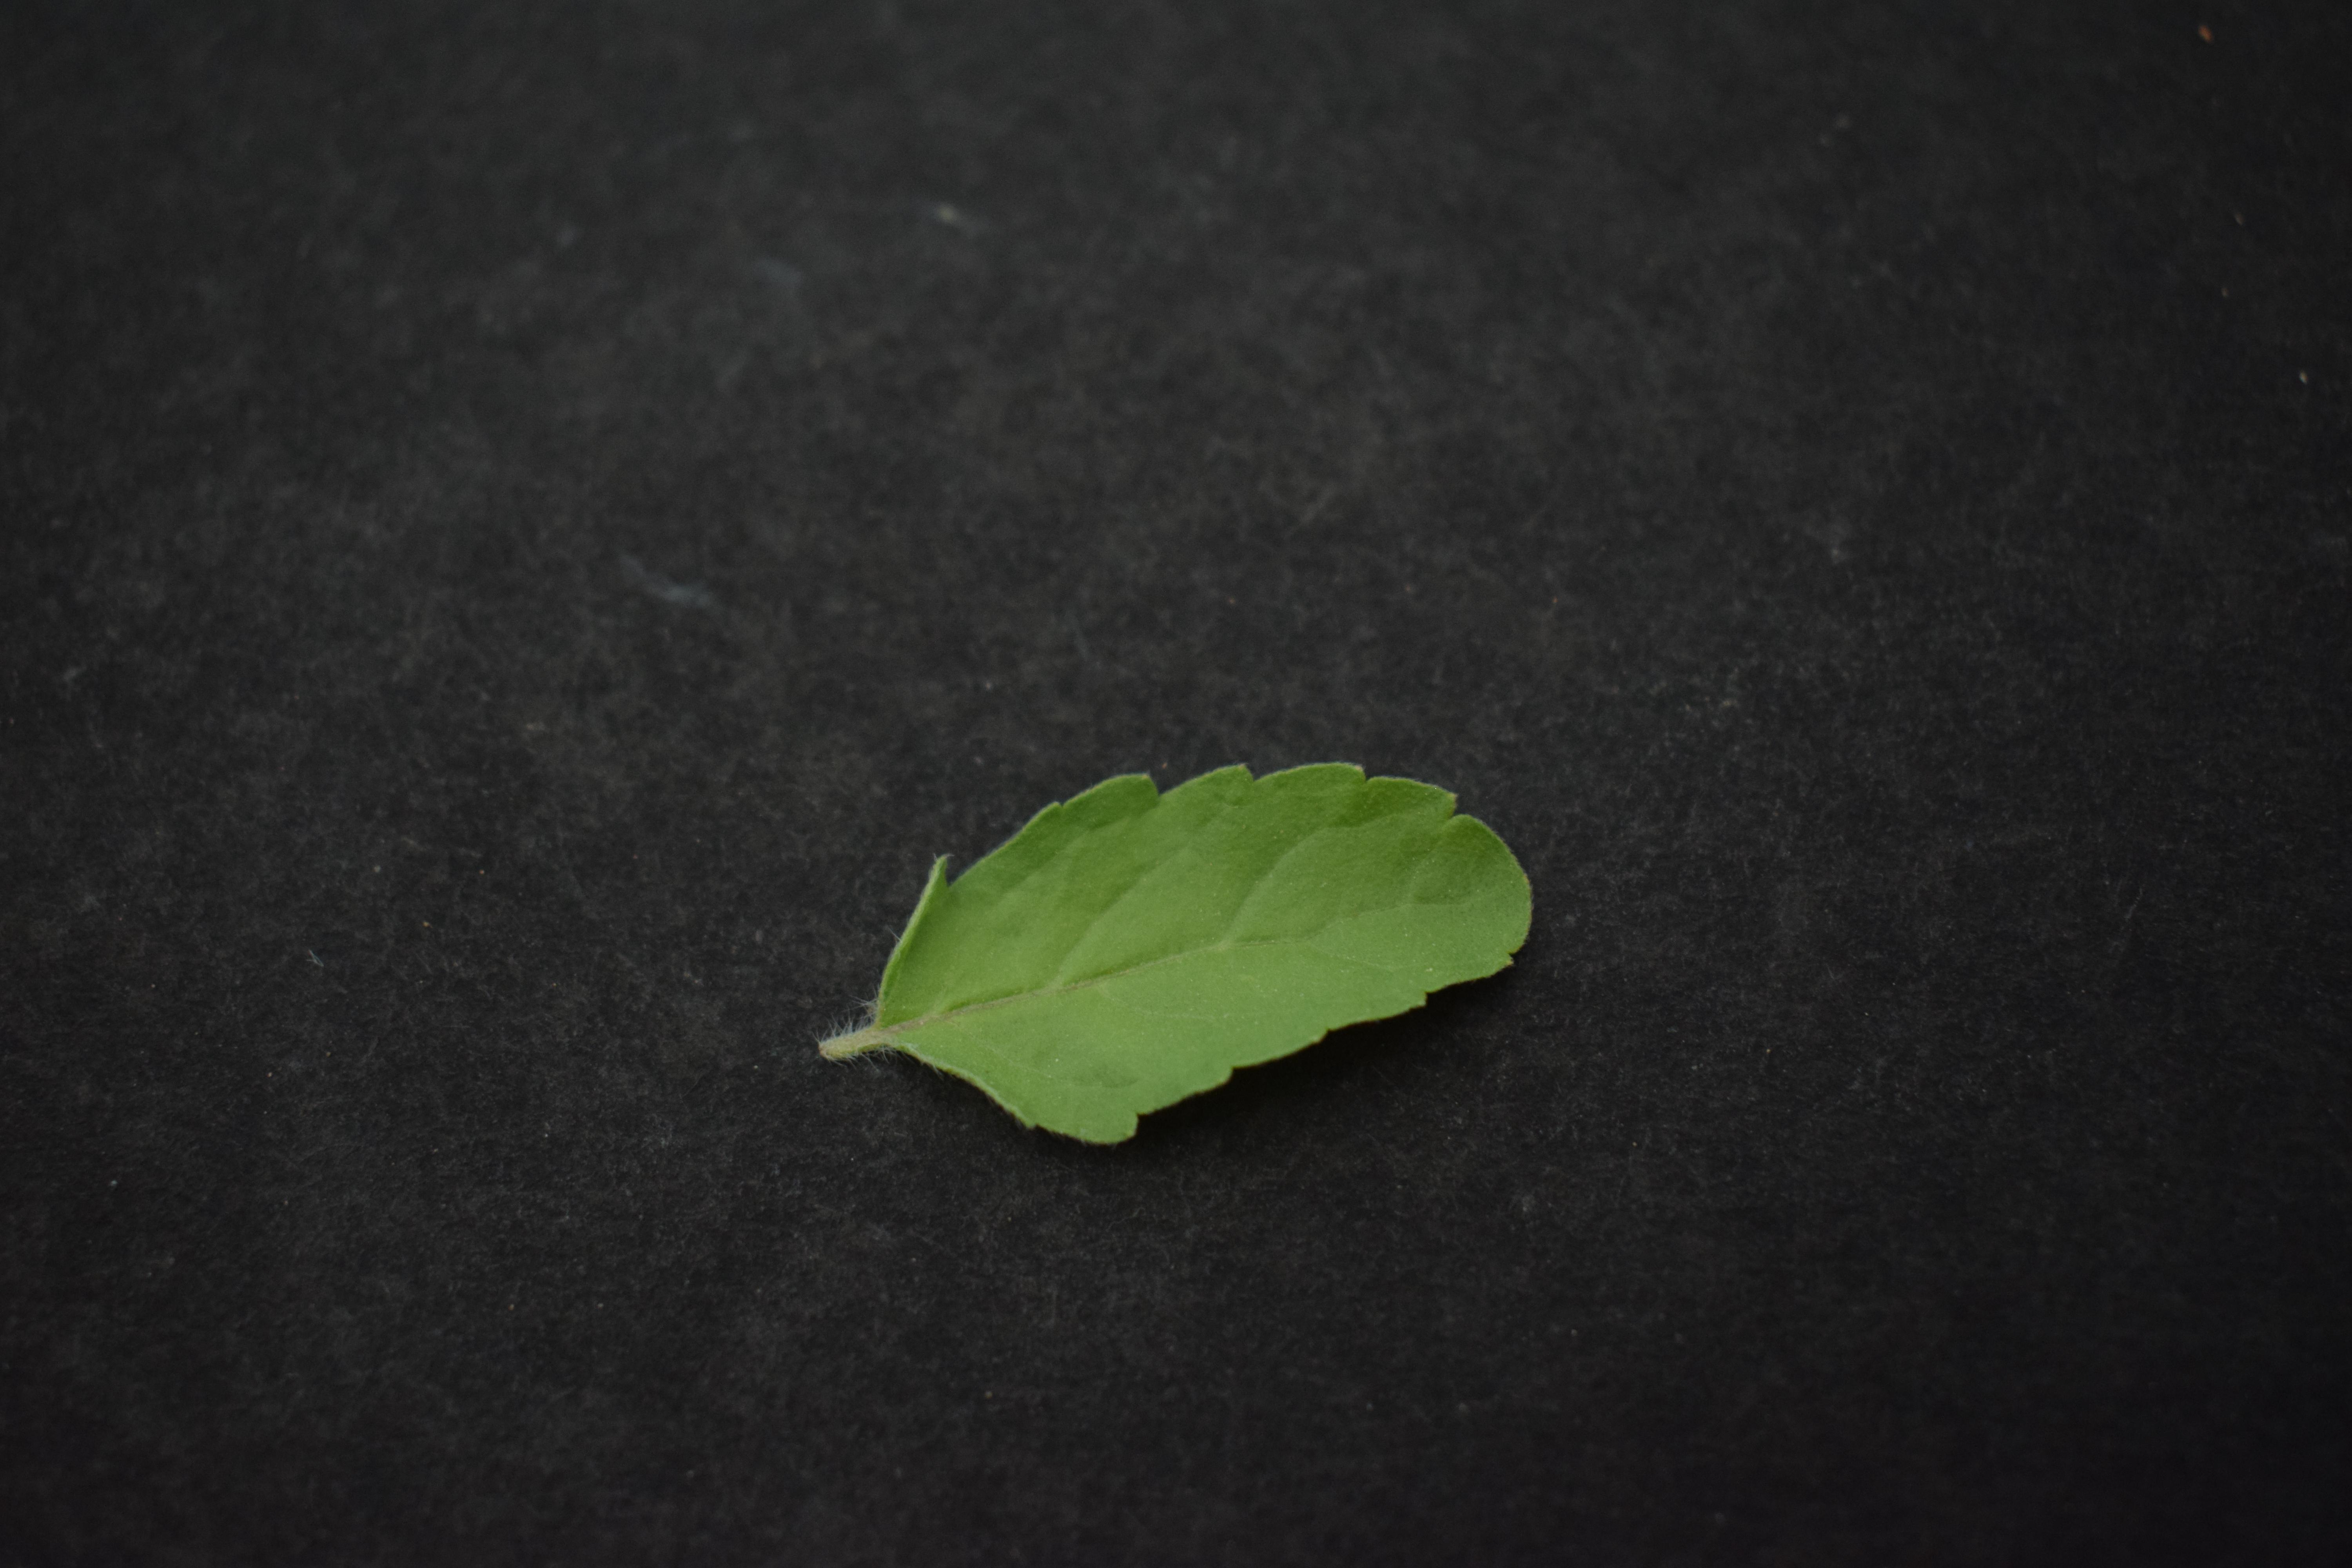
Plant species: Basil